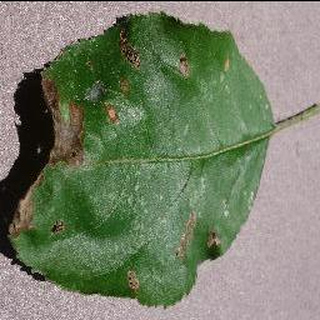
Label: apple_black_rot